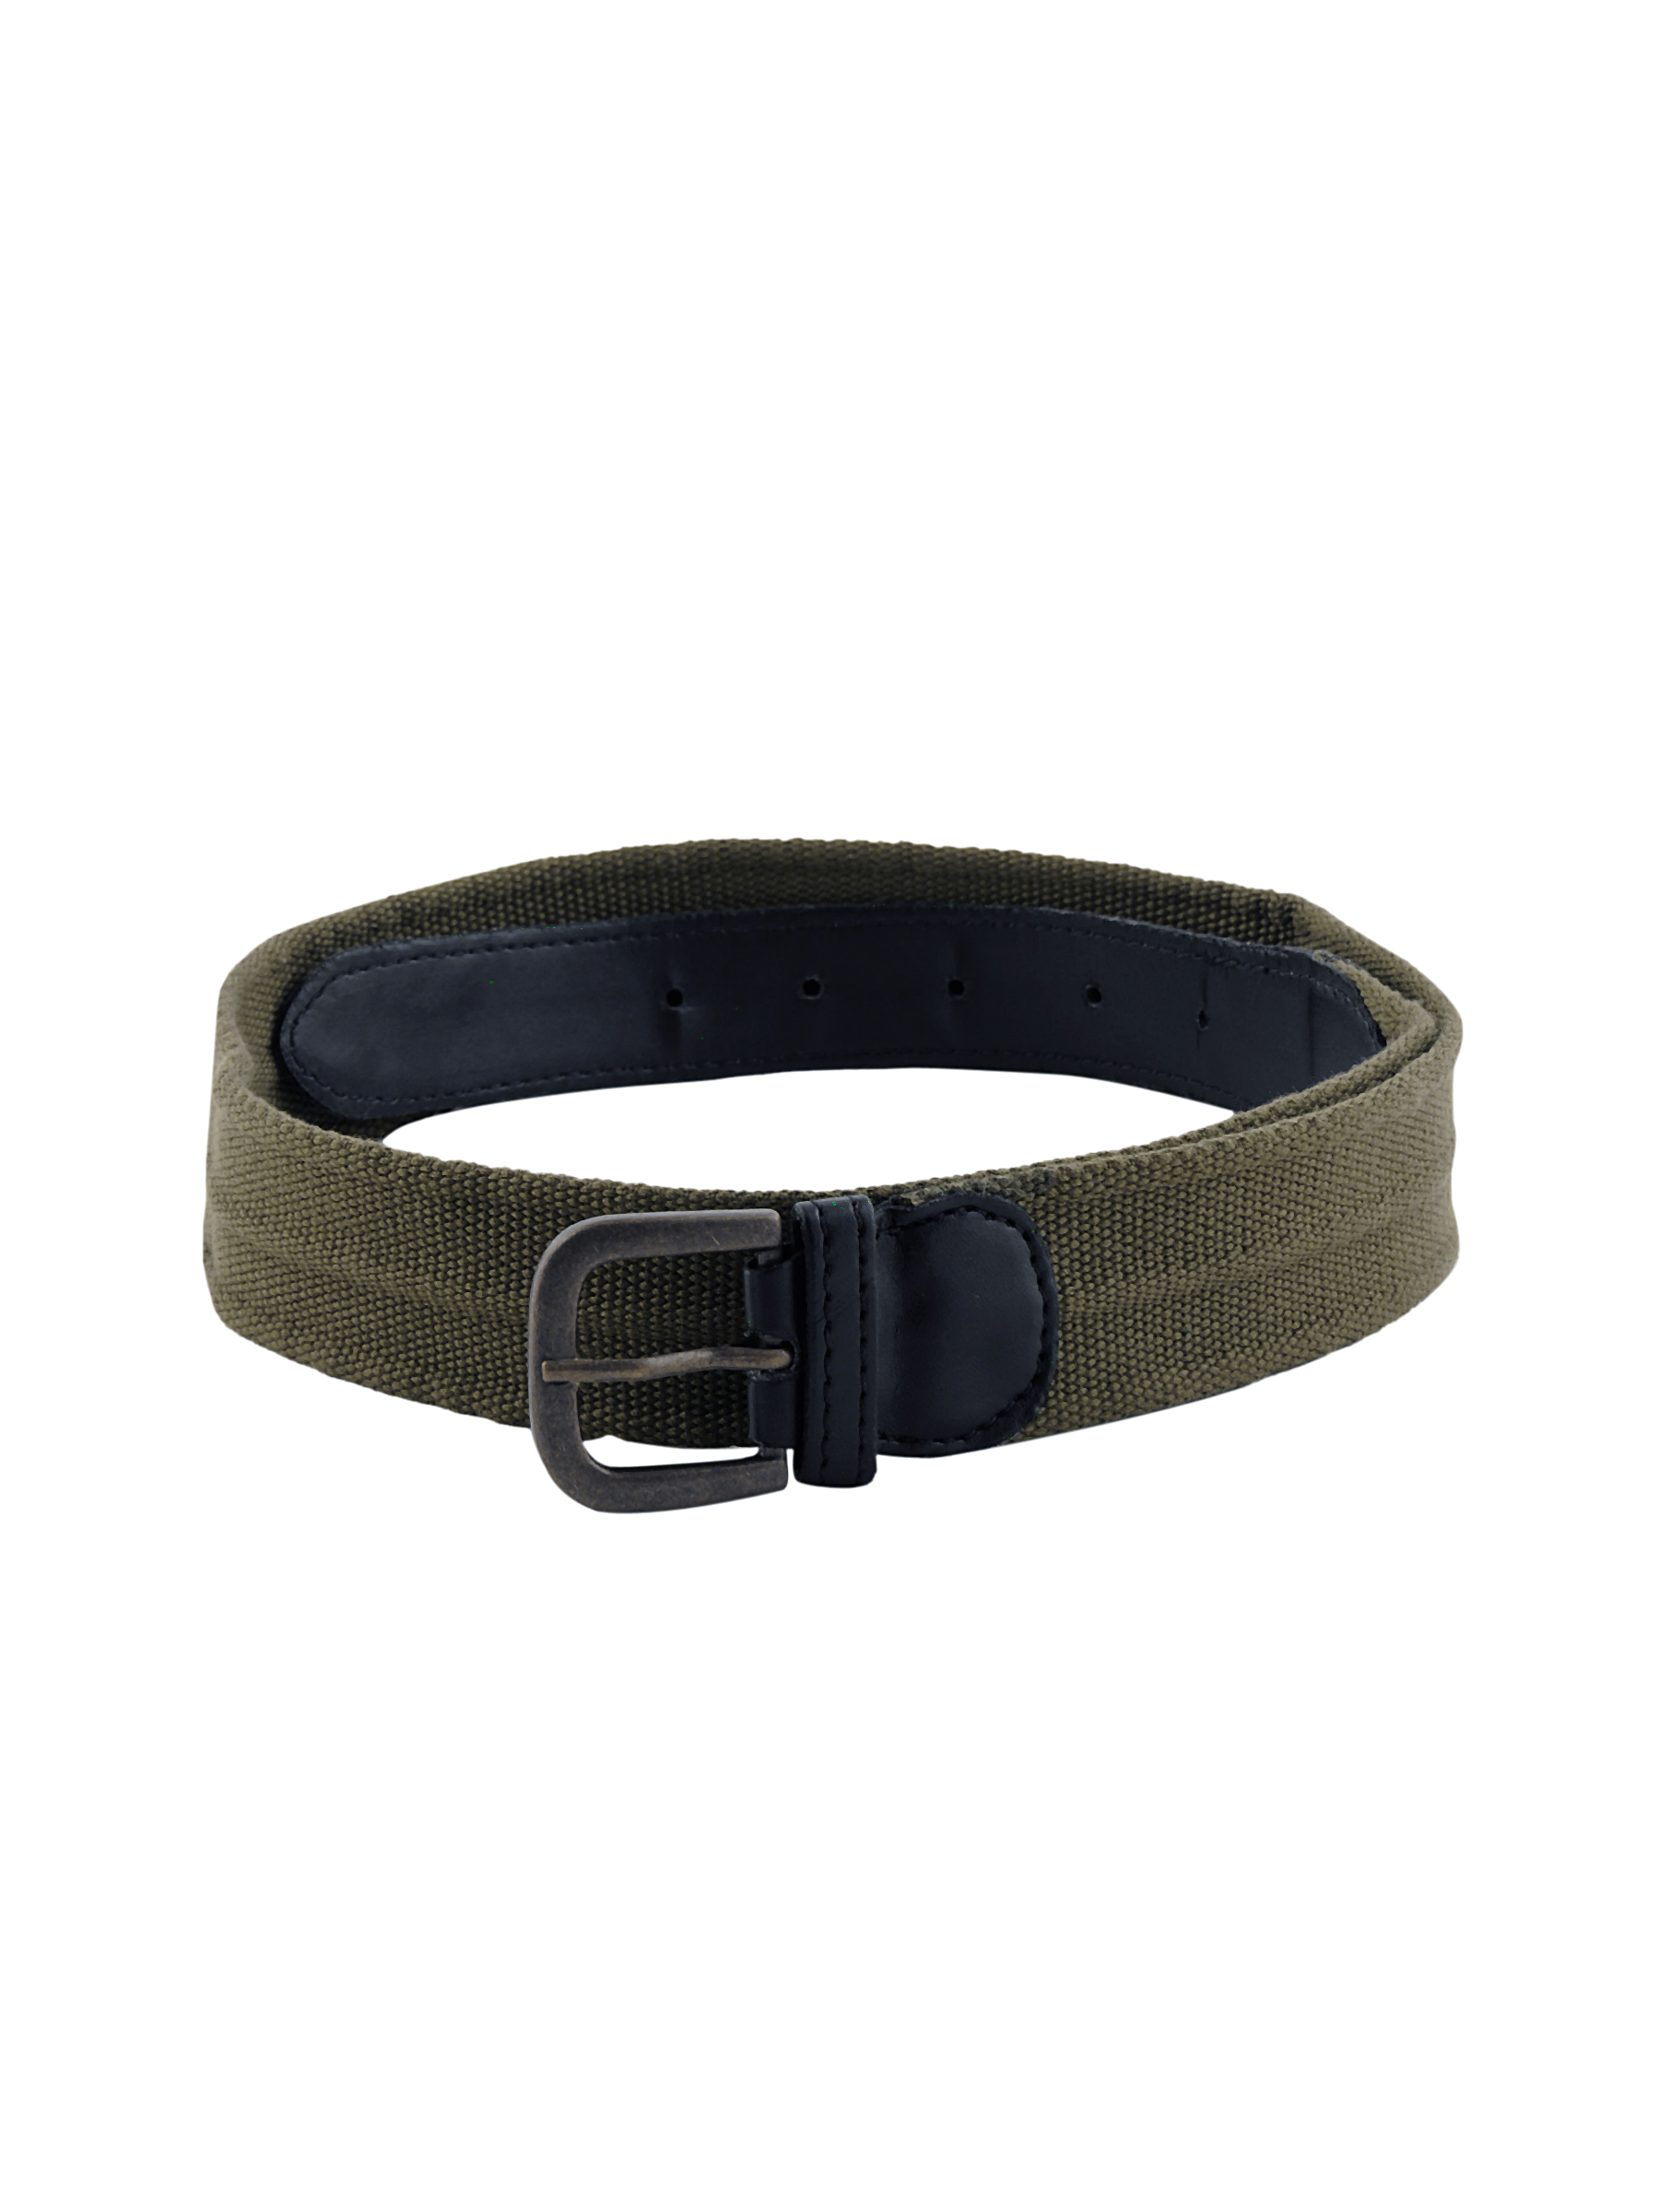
Peter England Men Casual Olive Belt
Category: Accessories / Belts / Belts
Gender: Men
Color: Olive
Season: Summer 2011
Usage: Casual